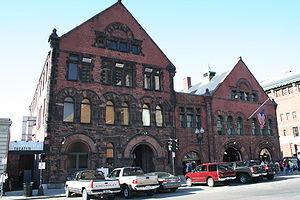
Back Bay est un quartier de Boston, dans le Massachusetts aux États-Unis, renommé pour ses rangées de maisons de pierre brune victoriennes. Il est considéré comme l'un des exemples les mieux conservés de l'aménagement urbain du XIXᵉ siècle aux États-Unis, ainsi que de nombreux bâtiments individuels ayant un intérêt architectural et culturel important comme la Bibliothèque publique de Boston. C'est aussi une destination commerciale de Boston et s'y trouve aussi certains des plus hauts immeubles de bureaux de Boston, tel le Hynes Convention Center, et de nombreux grands hôtels.